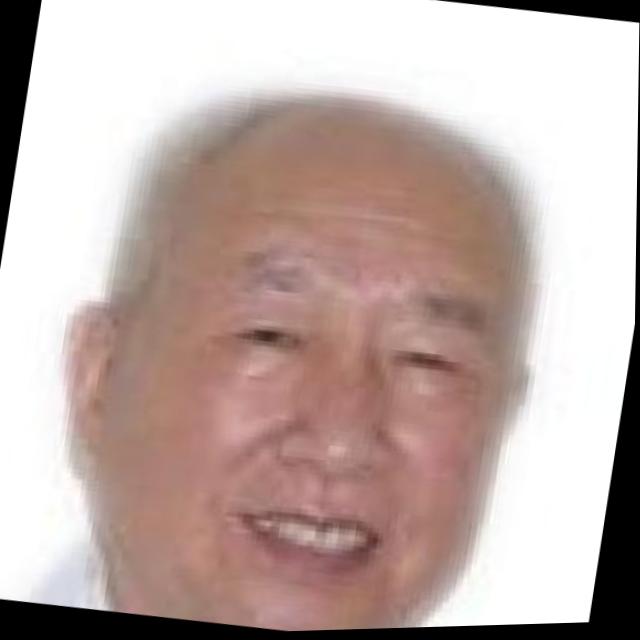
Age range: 45-64